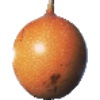
Label: Granadilla 1